Kathryn Kimball Mizelle

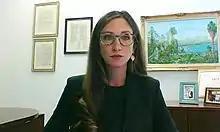
Mizelle in 2020 during her confirmation hearing.

On August 12, 2020, President Donald Trump announced his intent to nominate Mizelle to serve as a United States district judge of the United States District Court for the Middle District of Florida. At the age of 33, she was the youngest person chosen by Trump for a lifetime judicial appointment. On September 8, 2020, her nomination was sent to the Senate to fill the seat vacated by Judge Virginia M. Hernandez Covington, who assumed senior status on July 12, 2020. On September 9, 2020, a hearing on her nomination was held before the Senate Judiciary Committee. The American Bar Association (ABA)'s Standing Committee on the Federal Judiciary, which rates the qualifications of federal judicial nominees, rated Mizelle "Not Qualified" to serve as a federal trial court judge, noting that "Since her admission to the bar Ms. Mizelle has not tried a case, civil or criminal, as lead or co-counsel." Before her appointment, the nominee had only taken part in two trials — both one-day trials in a state court conducted while she was still in law school. She had eight years of legal experience at the time of her nomination; the ABA typically requires 12 years to give a nominee a rating of "Qualified". The ABA said Mizelle "has a very keen intellect, a strong work ethic and an impressive resume... her integrity and demeanor are not in question." But, the committee wrote, "These attributes... simply do not compensate for the short time she has actually practiced law and her lack of meaningful trial experience." On October 22, 2020, the Judiciary Committee reported her nomination by a 12–0 vote, with all Democratic senators boycotting the meeting.